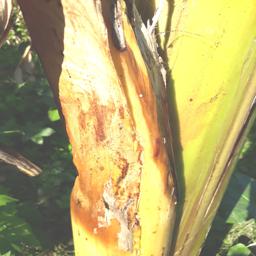
Label: PSEUDOSTEM WEEVIL